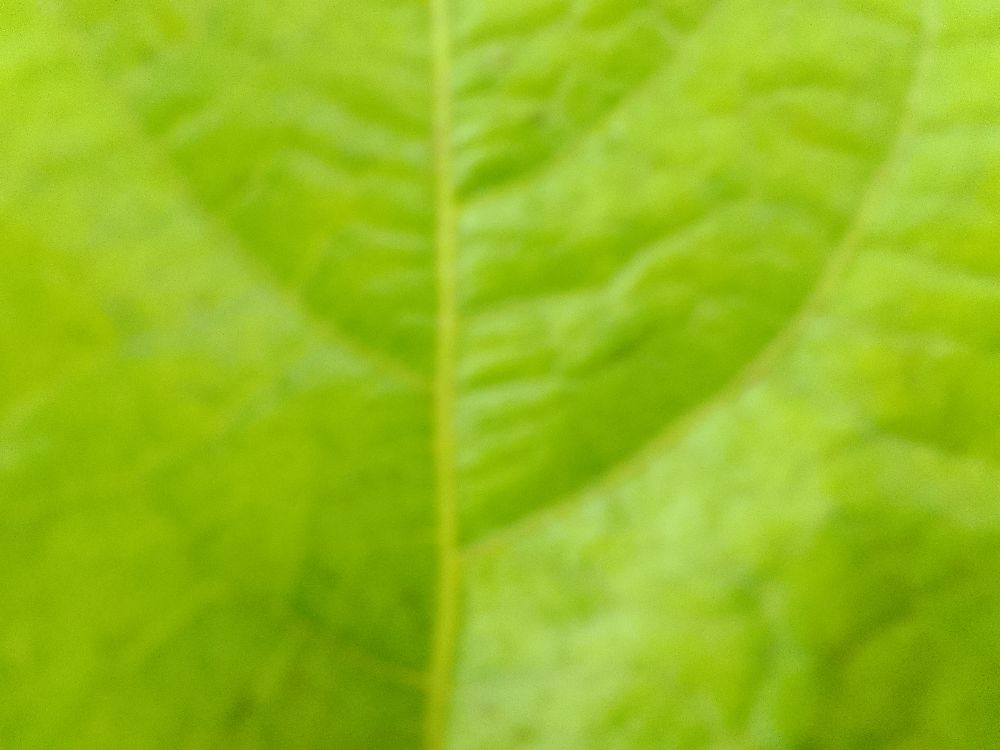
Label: healthy